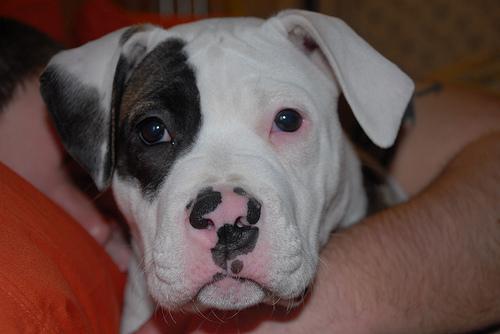
Breed: american bulldog